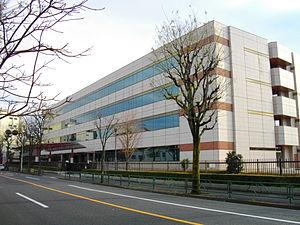
Le ministère de la Santé, du Travail et des Affaires sociales est un des départements ministériels du Cabinet du Japon, officiellement traduit en anglais par Ministry of Health, Labour and Welfare. Il est souvent abrégé en japonais en Kōrōshō.